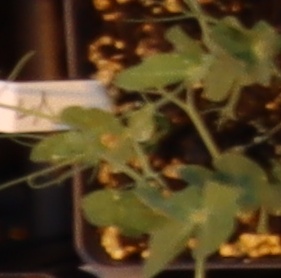
Label: Field Pea